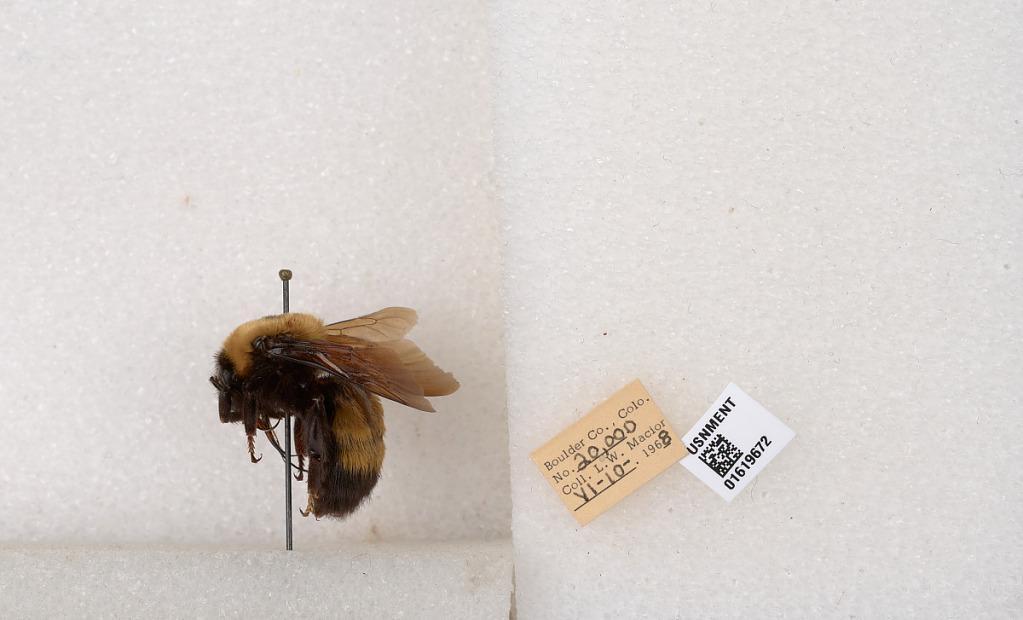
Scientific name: Bombus (Bombus) nevadensis Cresson